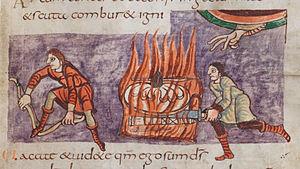
Le psautier de Stuttgart est un manuscrit enluminé contenant le texte du livre des Psaumes selon le rite gallican. Exécuté vers 820-830 au scriptorium de l'abbaye de Saint-Germain-des-Prés à Paris, il s'agit de l'un de manuscrits les plus richement illustrés de l'enluminure carolingienne avec 316 miniatures. Il se trouve conservé depuis la fin du XVIIIᵉ siècle à la Württembergische Landesbibliothek de Stuttgart.